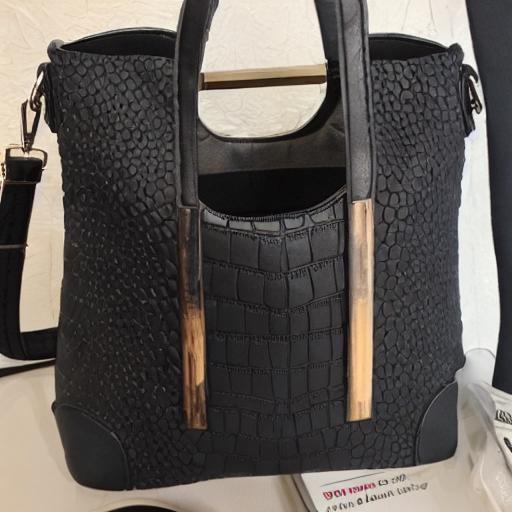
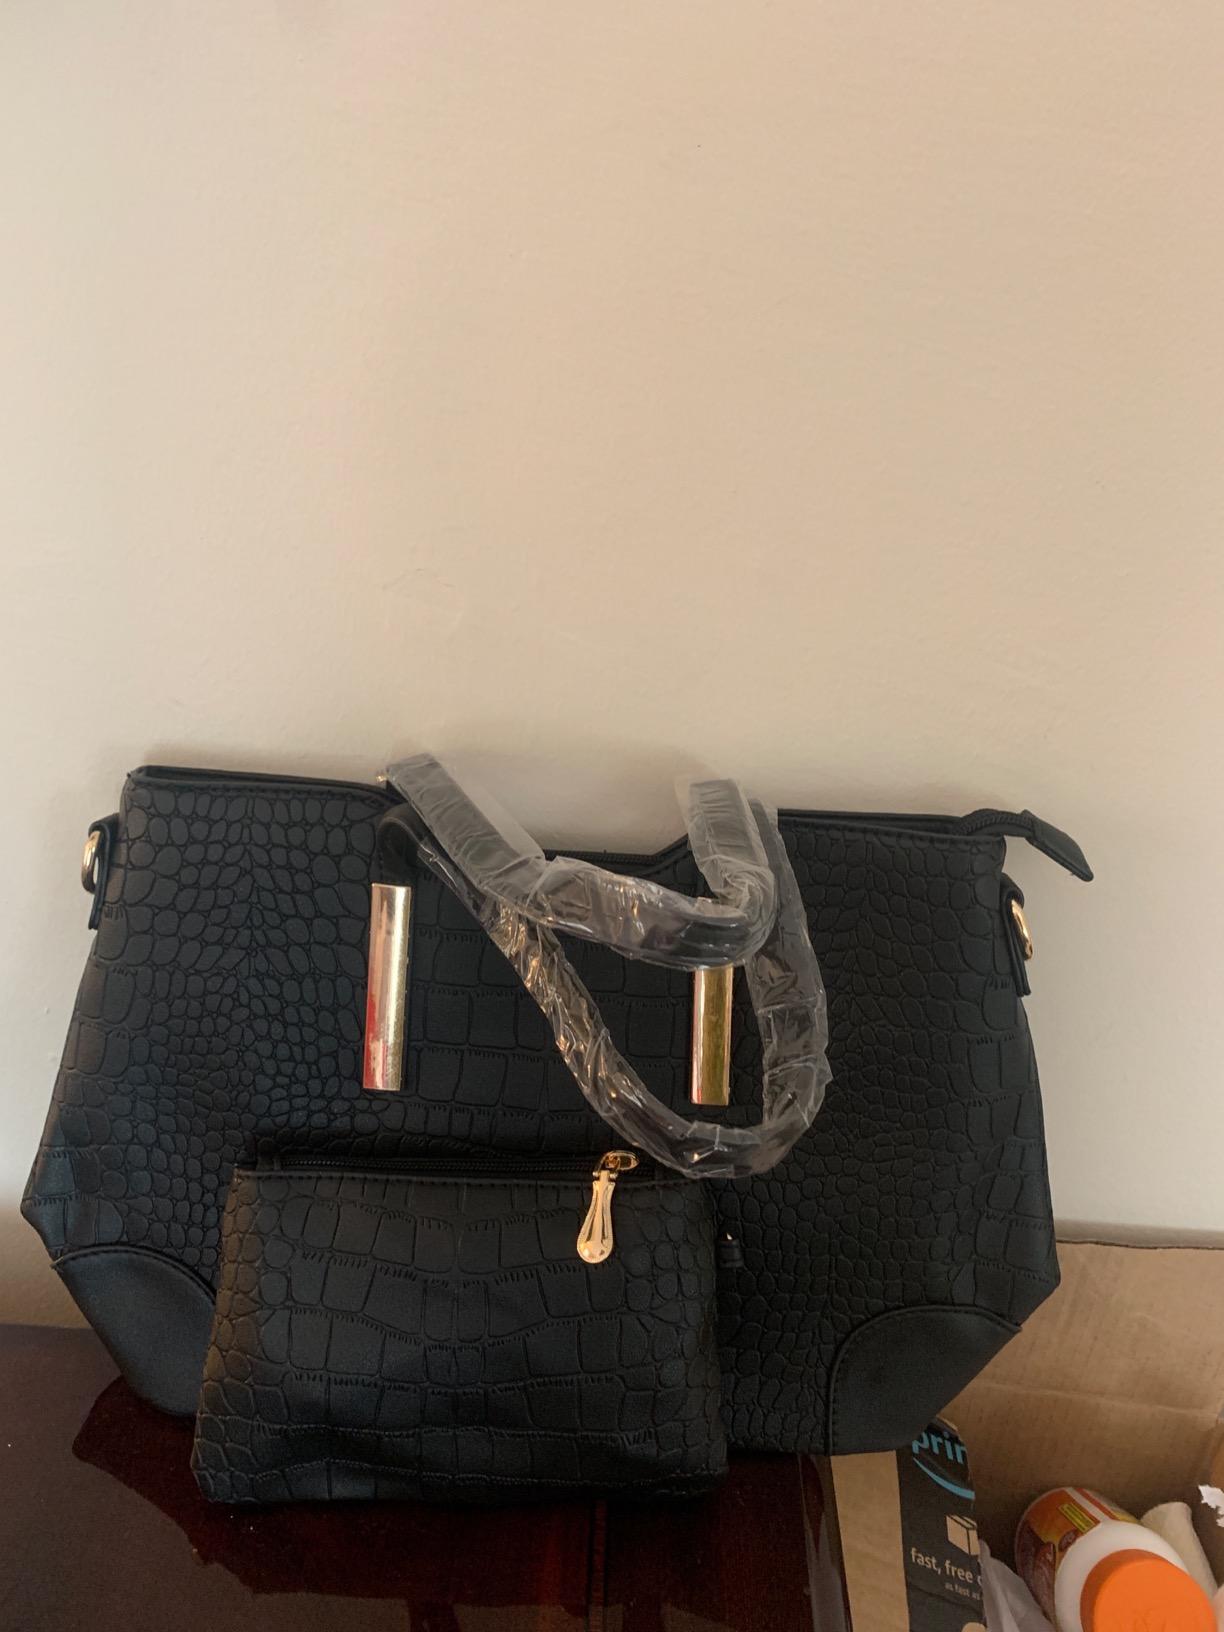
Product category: accessories_handbag
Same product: no